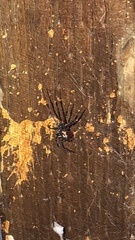
Species: Lactrodectus_hesperus